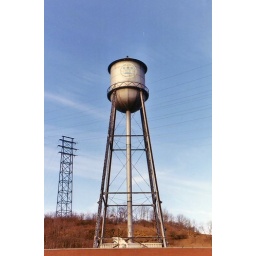
Old water tower in Large Station, PA Westinghouse plant